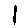
Label: 1